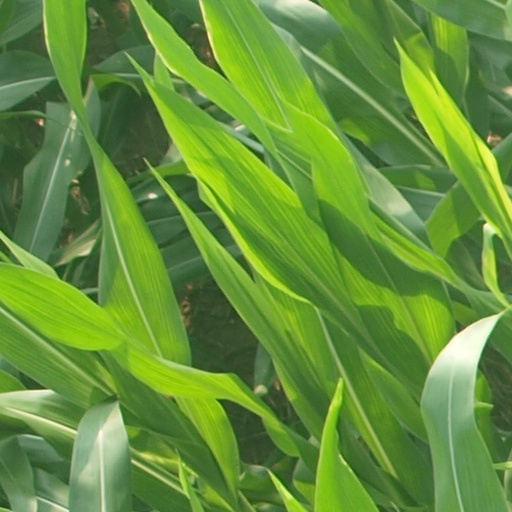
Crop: maize; corn